Victory Day (9 May)

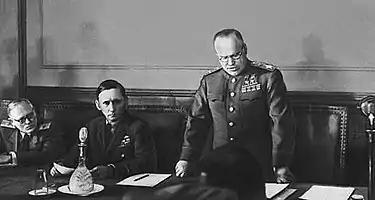
Marshal Zhukov reading the German capitulation. Seated on his right is Air Chief Marshal Arthur Tedder.

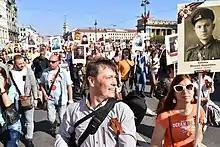
People in Saint Petersburg at the Immortal Regiment, carrying portraits of their ancestors who fought in the Great Patriotic War (World War II).

The German Instrument of Surrender was signed twice. An initial document was signed in Reims, France on 7 May 1945 by Alfred Jodl (chief of staff of the German OKW) for Germany, Walter Bedell Smith (USA), on behalf of the Supreme Commander of the Allied Expeditionary Force, and Ivan Susloparov, on behalf of the Soviet High Command, in the presence of Free French Major-General François Sevez as the official witness. Since the Soviet High Command had not agreed to the text of the surrender, and because Susloparov, a relatively low-ranking officer, was not authorized to sign this document, the Soviet Union requested that a second, revised, instrument of surrender be signed in Berlin. Joseph Stalin declared that the Soviet Union considered the Reims surrender a preliminary document, and Dwight D. Eisenhower immediately agreed with that. Another argument was that some German troops considered the Reims instrument of surrender as a surrender to the Western Allies only, and fighting continued in the East, especially in Prague.